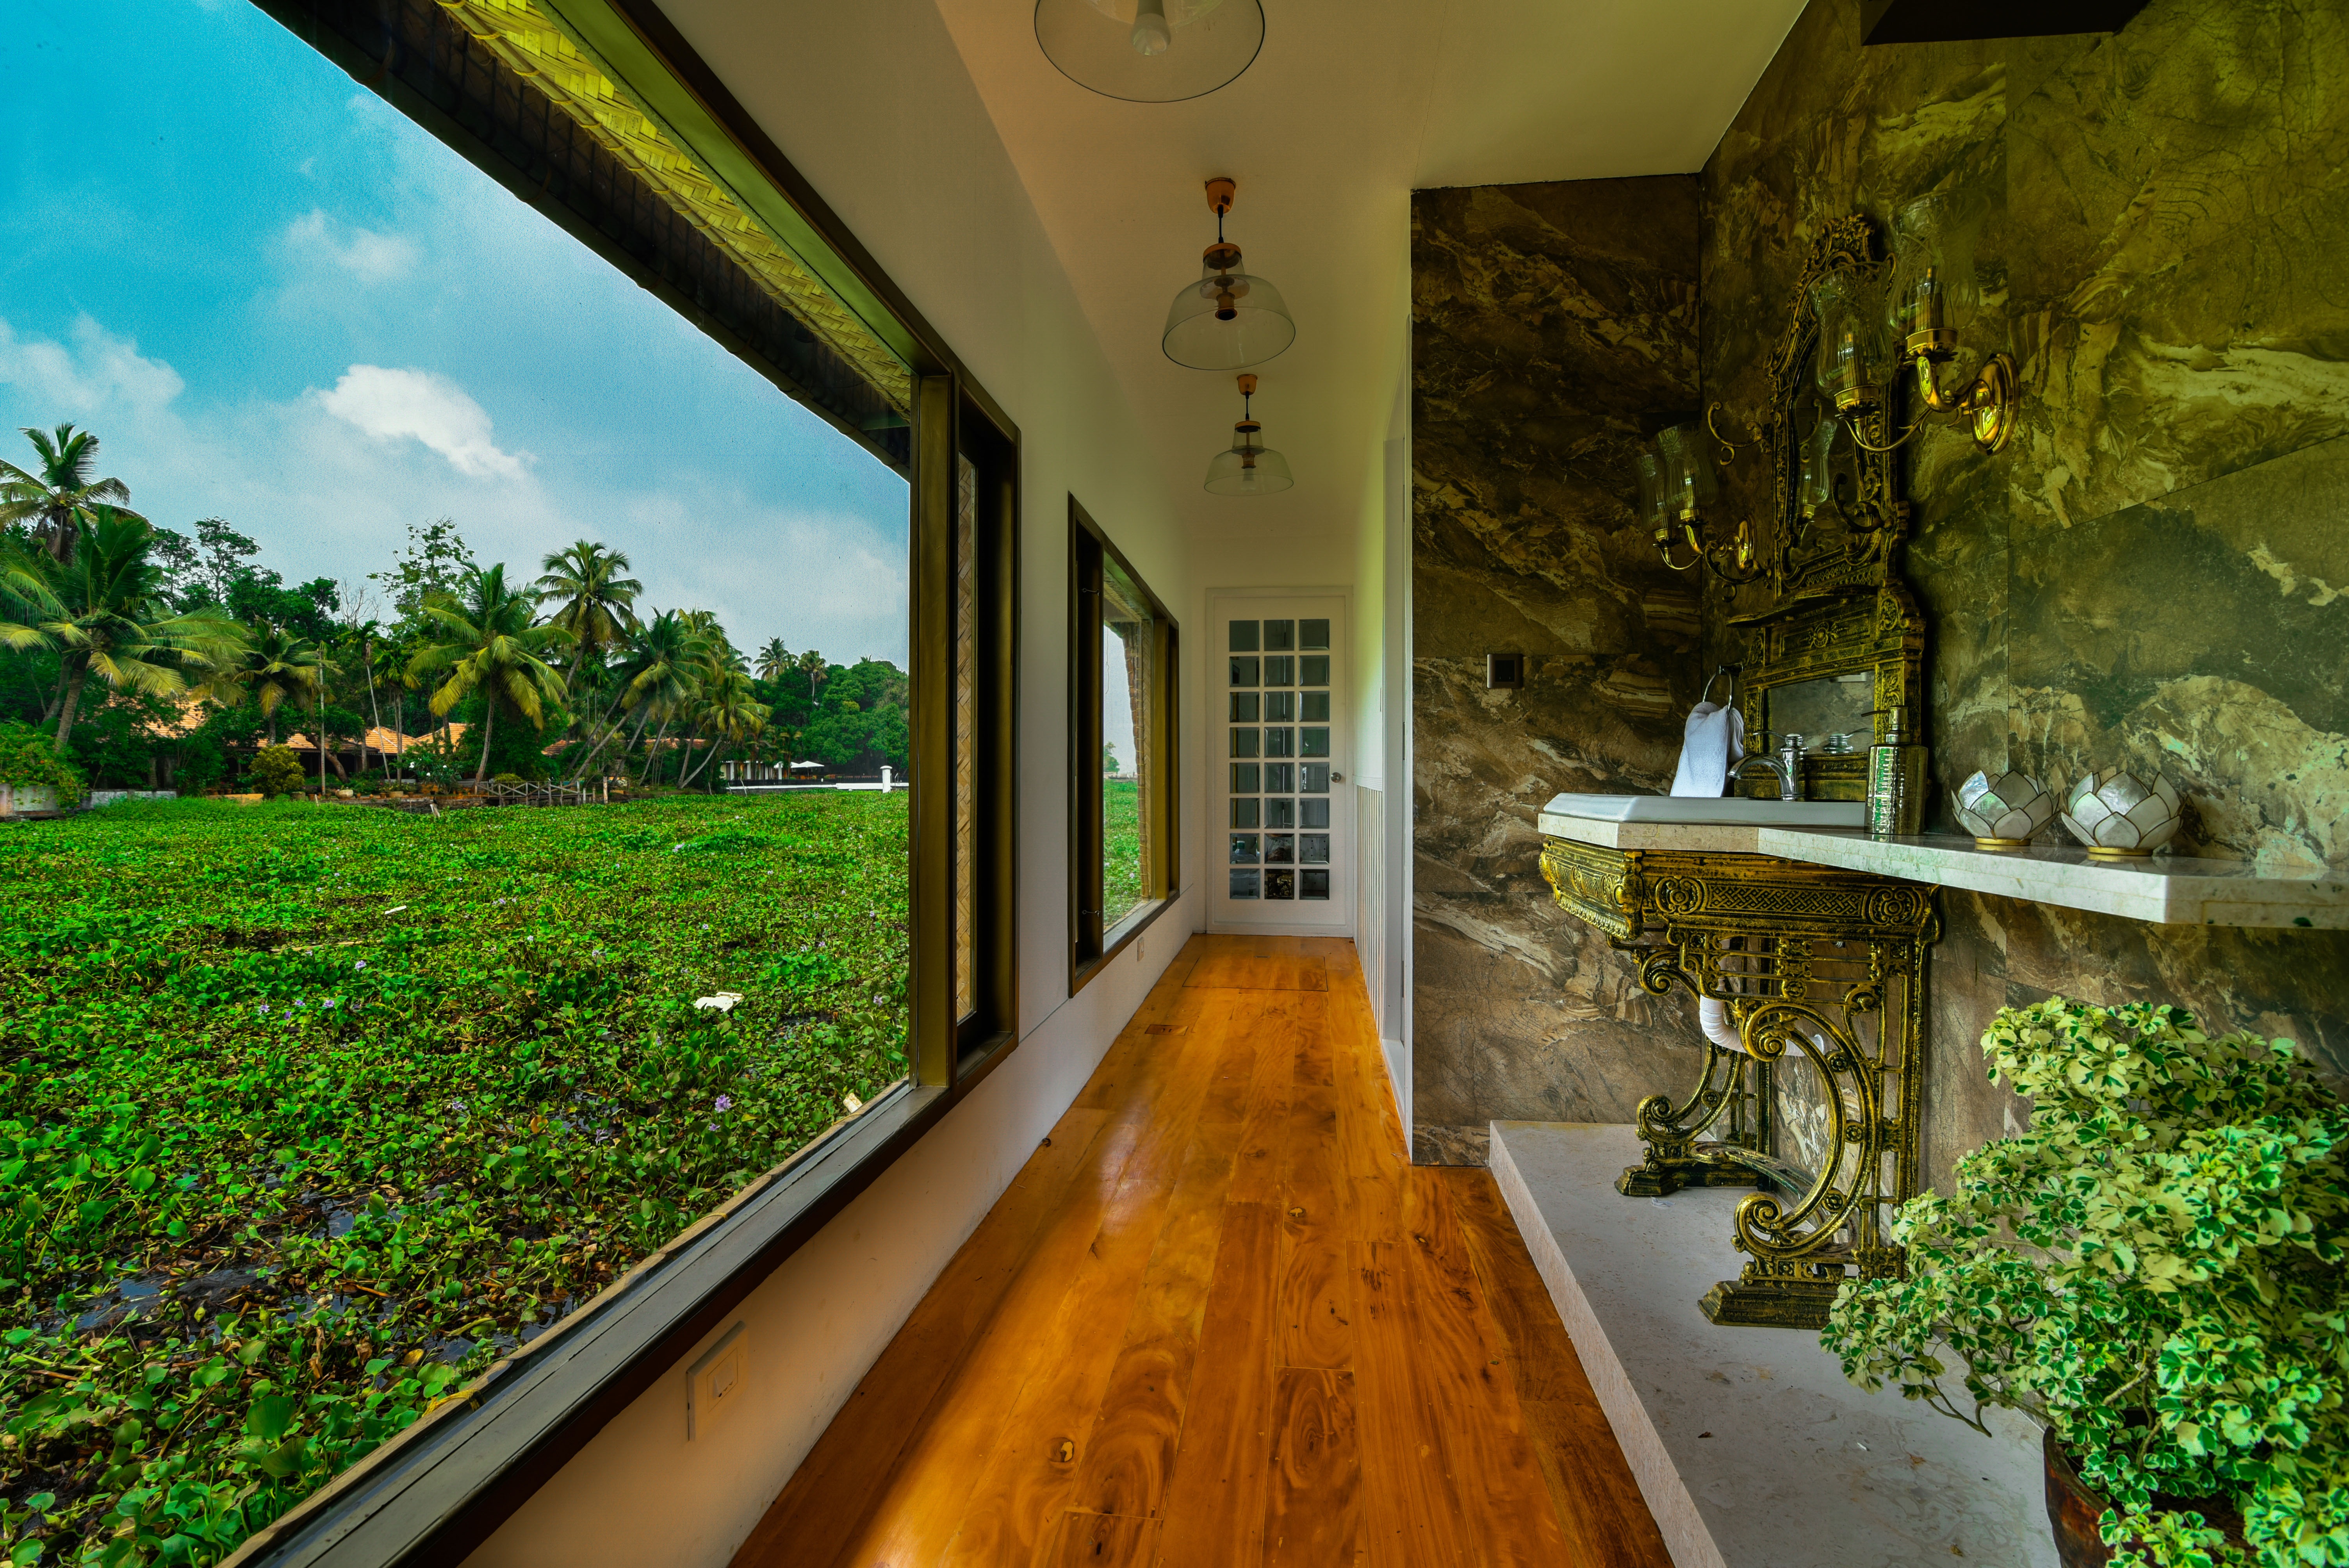
water, boat, villa, mansion, house, view, home, cottage, property, courtyard, estate, real estate, boatyard, houseboat, widow